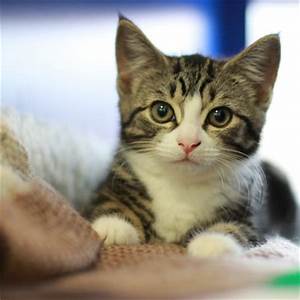
Label: cat